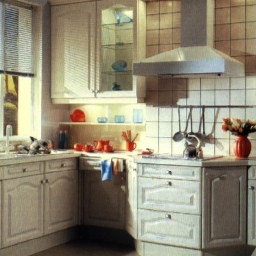
Room type: kitchen